Urinothorax

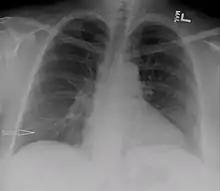
Chest X-ray showing urinothorax disappearing after treatment

Treatment mainly consists of treating the underlying disorder of the genitourinary tract. It requires a multidisciplinary team that includes a pulmonologist and urologist. A nephrostomy tube or Foley catheter can be used to relieve any underlying obstruction. Any injuries are repaired. When the underlying disorder is addressed, the urinothorax rapidly resolves. Thoracic surgery is usually not needed, especially if respiratory symptoms are minimal or nonexistent. Pleurodesis is also ineffective. A chest tube can be used to drain urine from the pleural cavity.